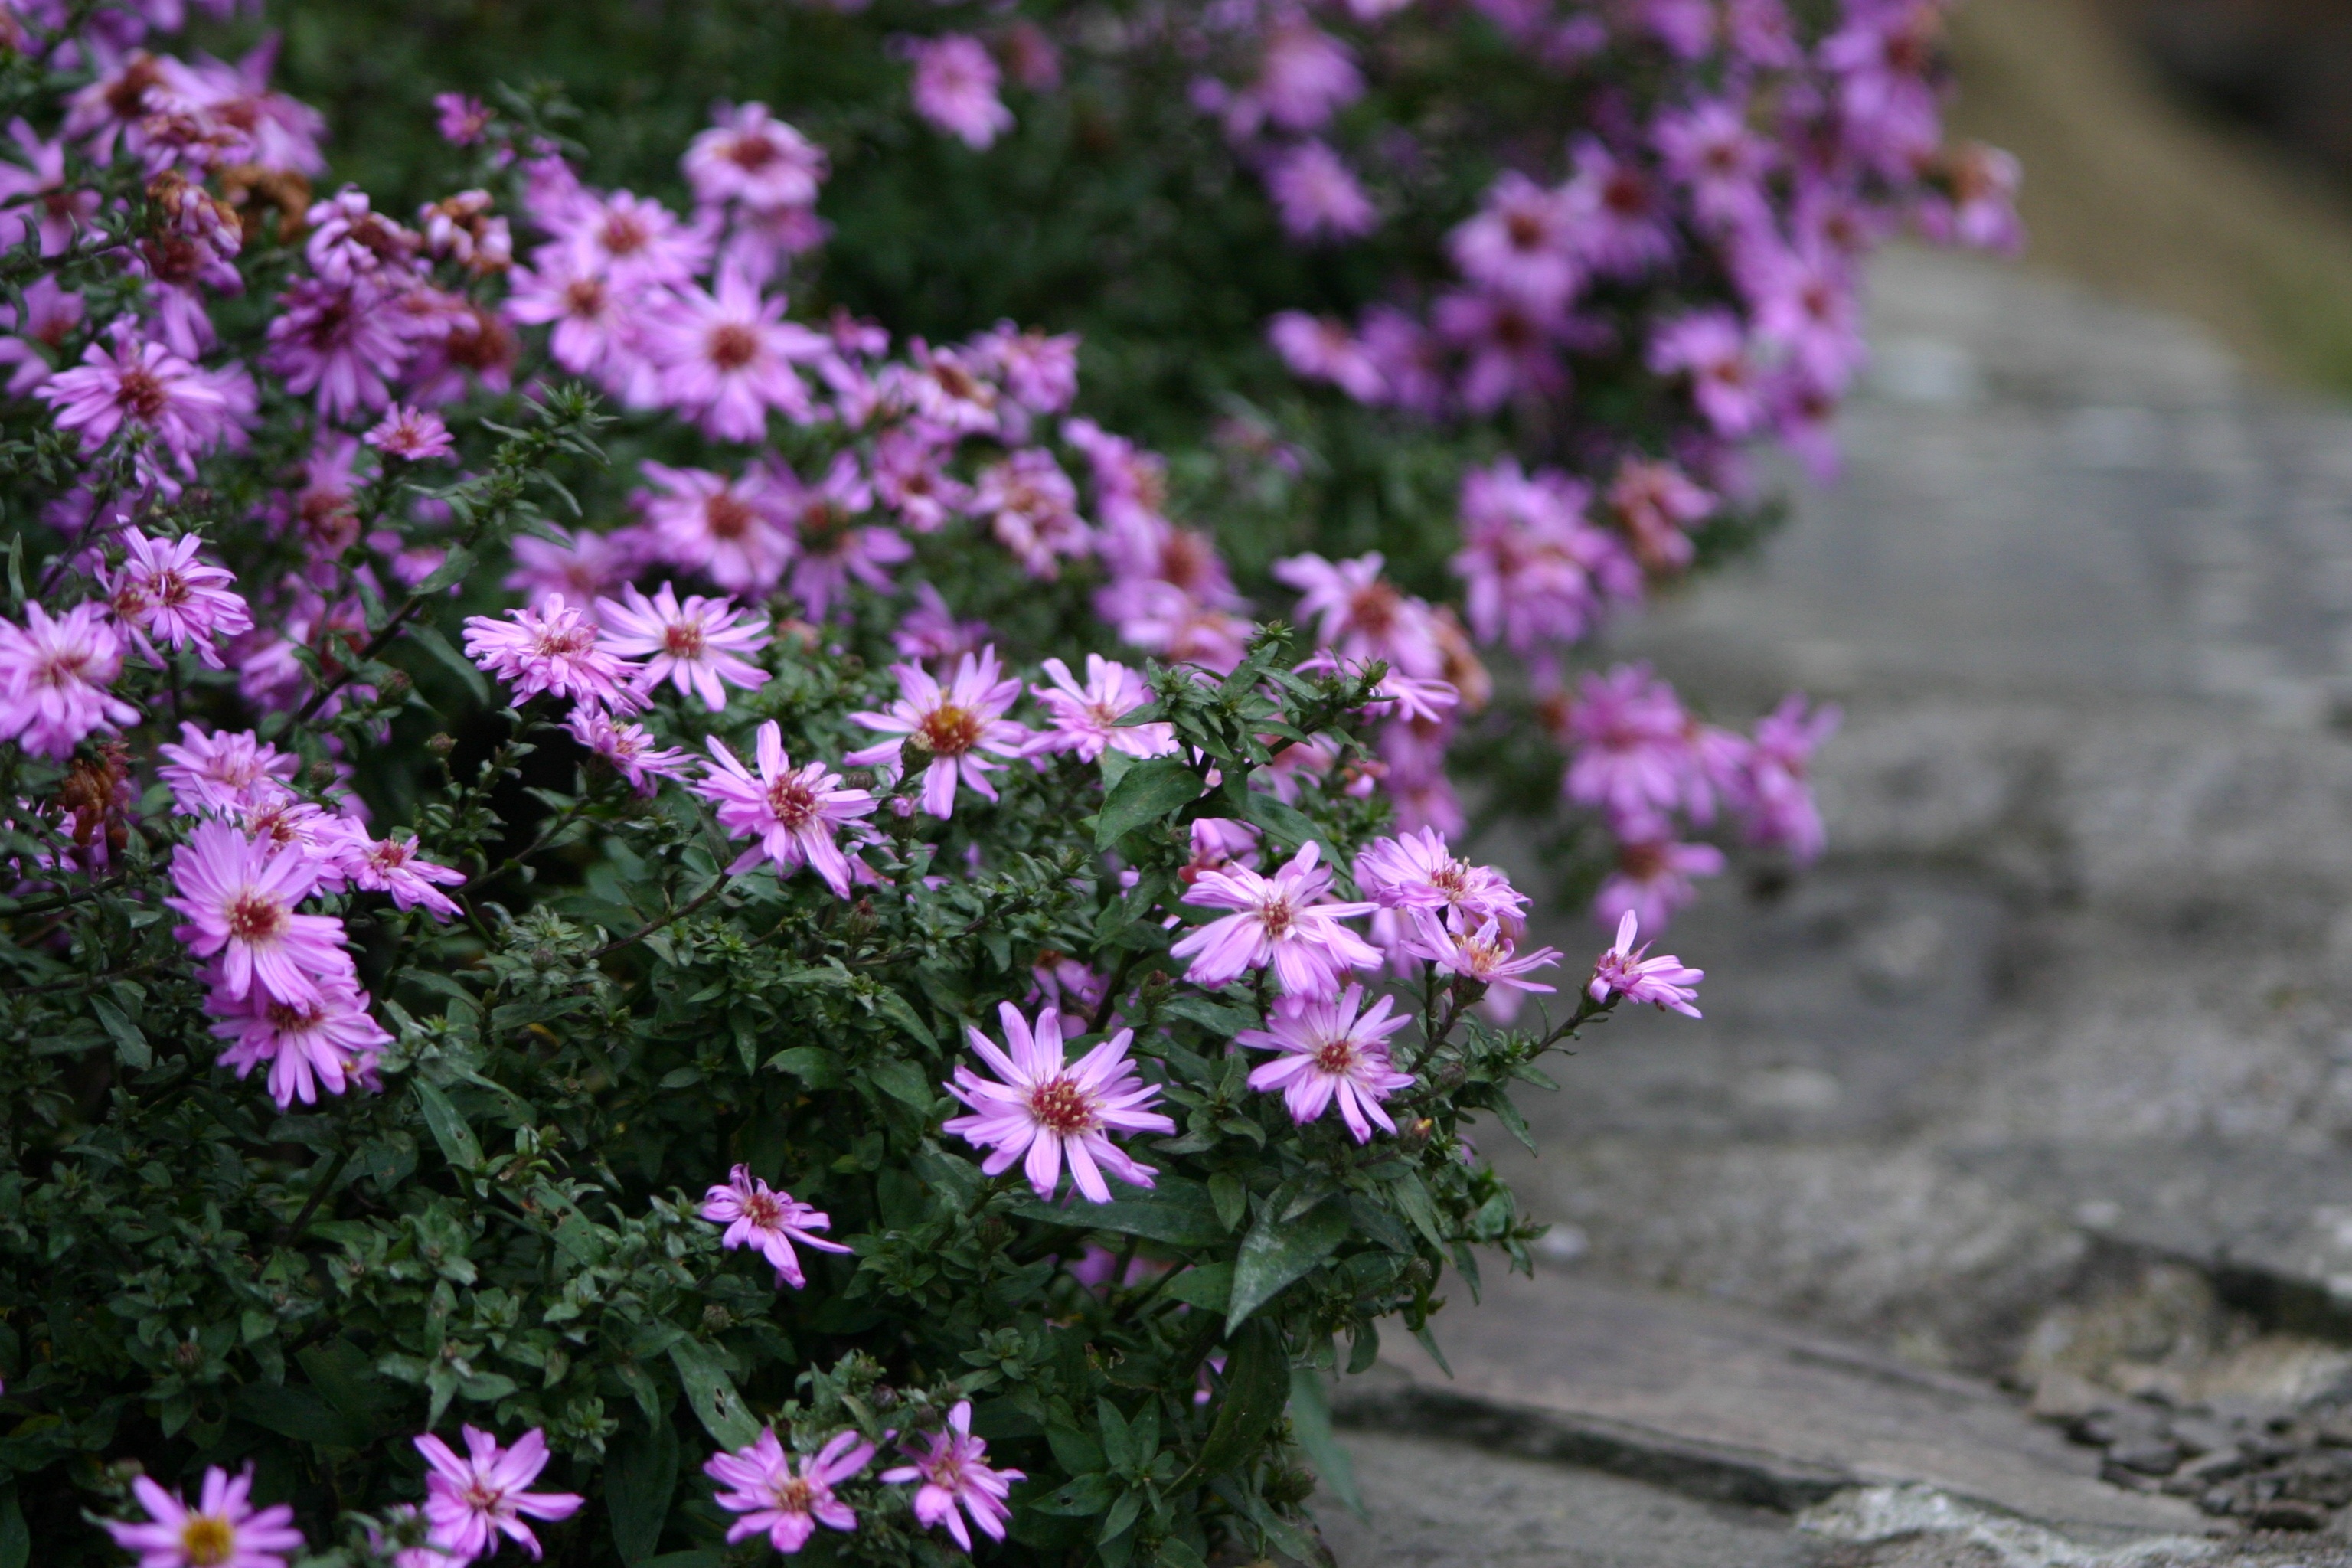
nature, blossom, plant, flower, herb, botany, garden, pink, flora, wildflower, flowers, shrub, aster, nice, dianthus, flowering plant, daisy family, annual plant, land plant, breckland thyme, pink family